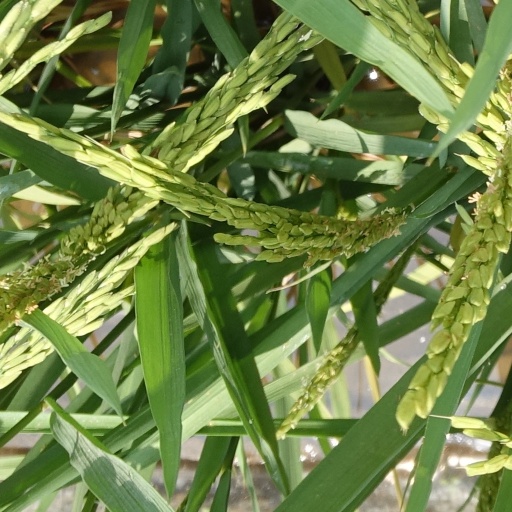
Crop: rice